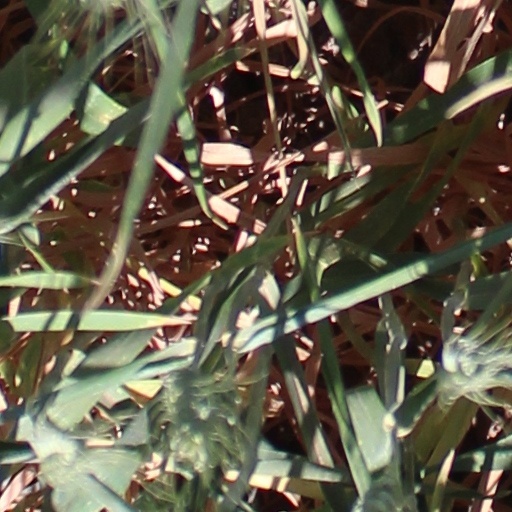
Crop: wheat